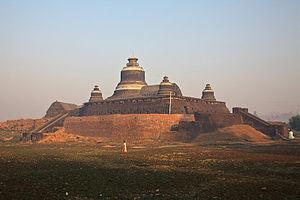
Le temple de Htukkanthein, encore appelé temple Dukkanthein, est l'un des plus connus de la ville de Mrauk U, dans l'État d'Arakan, à l'ouest de la Birmanie. Son nom signifie Salle d'ordination à la poutre transversale en croix, faisant référence au linteau de l'entrée.
Mrauk U, aussi appelée Mrohaung, est une ville de Birmanie située dans le Nord de l'État d'Arakan. Elle fut la capitale du royaume du même nom, entre 1431 et sa prise par les Birmans en 1785.